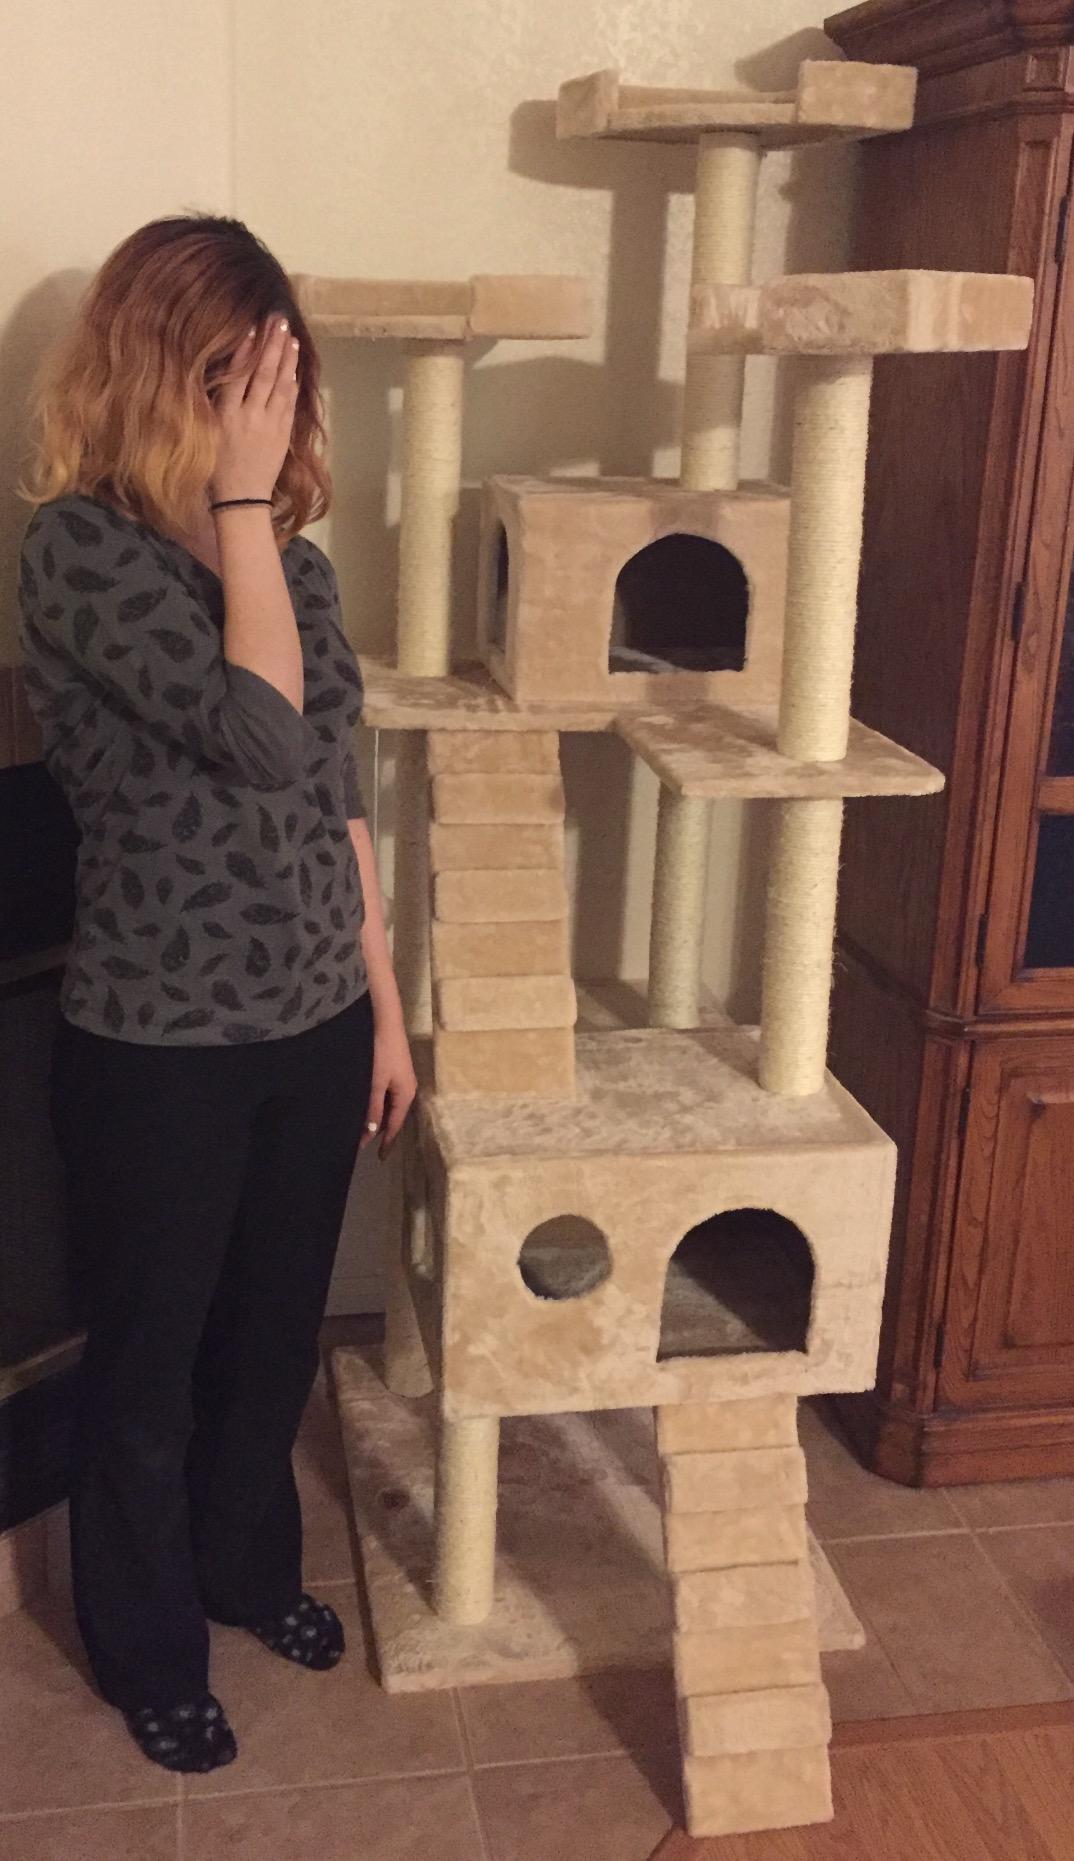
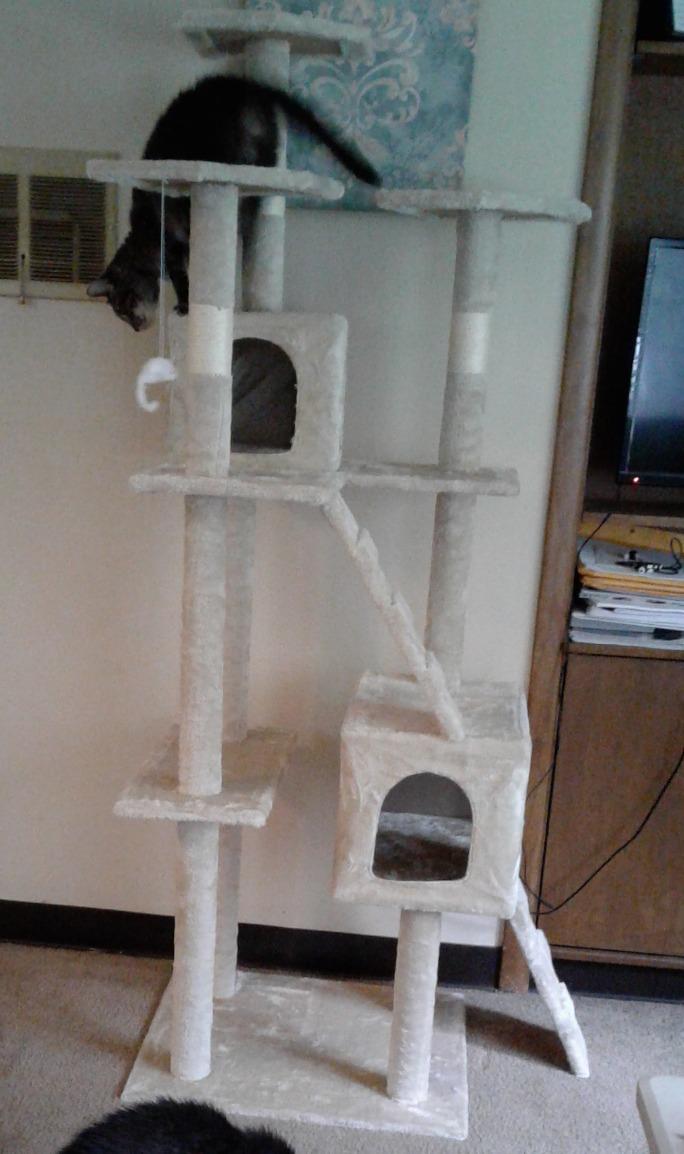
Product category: items_cat tree
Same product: yes